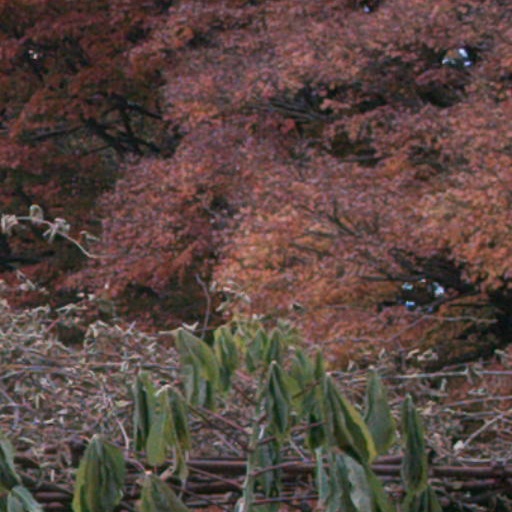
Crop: cassava